Tucker, Utah

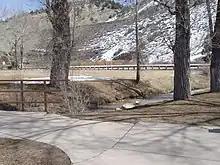
A trace of the old railroad grade is still visible in the background east of Tucker.

Tucker came to an end in 1913, when the railroad re-aligned the tracks to reduce the grade up to Soldier Summit from a dangerous 4% grade, to a more manageable 2.0%. With the new alignment, the branch to Scofield was completely re-routed to branch from the main near Colton. The new alignment bypassed and abandoned the town of Tucker and an area called Gilluly, although the new alignment was often called the Gilluly loops or Gilluly horseshoe curves, due to the circuitous route it took up the hill. The railroad filled in much of the location to lift the road bed far above the valley floor. All the buildings are gone, and even most of the old railroad grade is covered by the fill. When U.S. Route 50, the predecessor of the modern U.S. Route 6, was paved in the 1920s, the old railroad alignment was used for the highway. In 1969, the state used the site of the town to build a rest area near modern mile post 204. Aside from a plaque at the facility, there was no sign that the roadside rest stop sat on top of a ghost town.